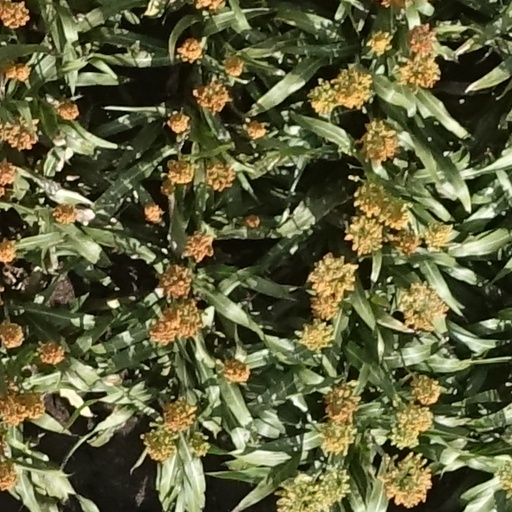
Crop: sorghum